Lorne Park Secondary School

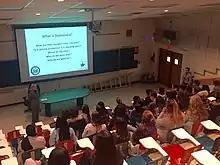
A presentation in the school's lecture hall.

While not in use presently, a firing range exists in the basement of the school (beneath the small gymnasium). It was built in order to secure extra funding during the Cold War period and so that students could have a suitable area to practice in. When such a use became obscure, the firing range housed the drama department's props and costumes. It was listed as permanently closed and removed from official architectural plans in the 2000s through it is still used to store theatrical props.